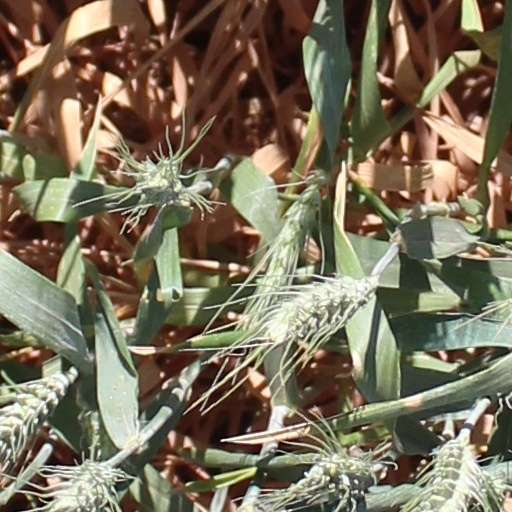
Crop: wheat